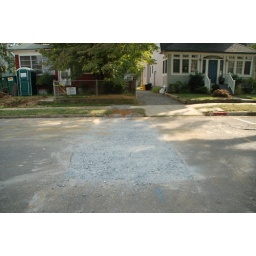
Connections to the water main have to be updated. Almost every renovated house in Eastport bears this badge of honor.